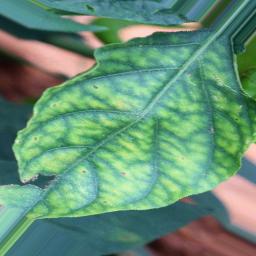
Label: nutritional